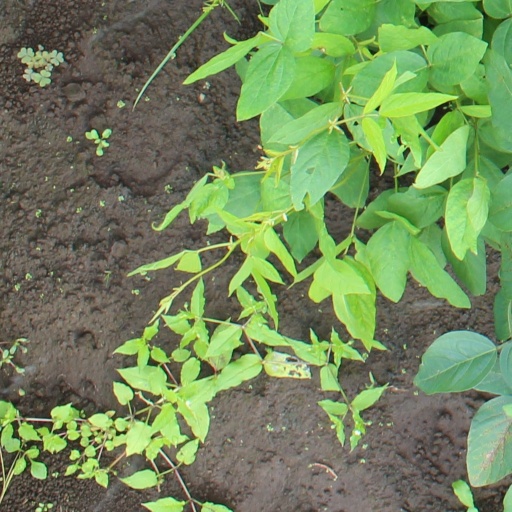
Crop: soybean